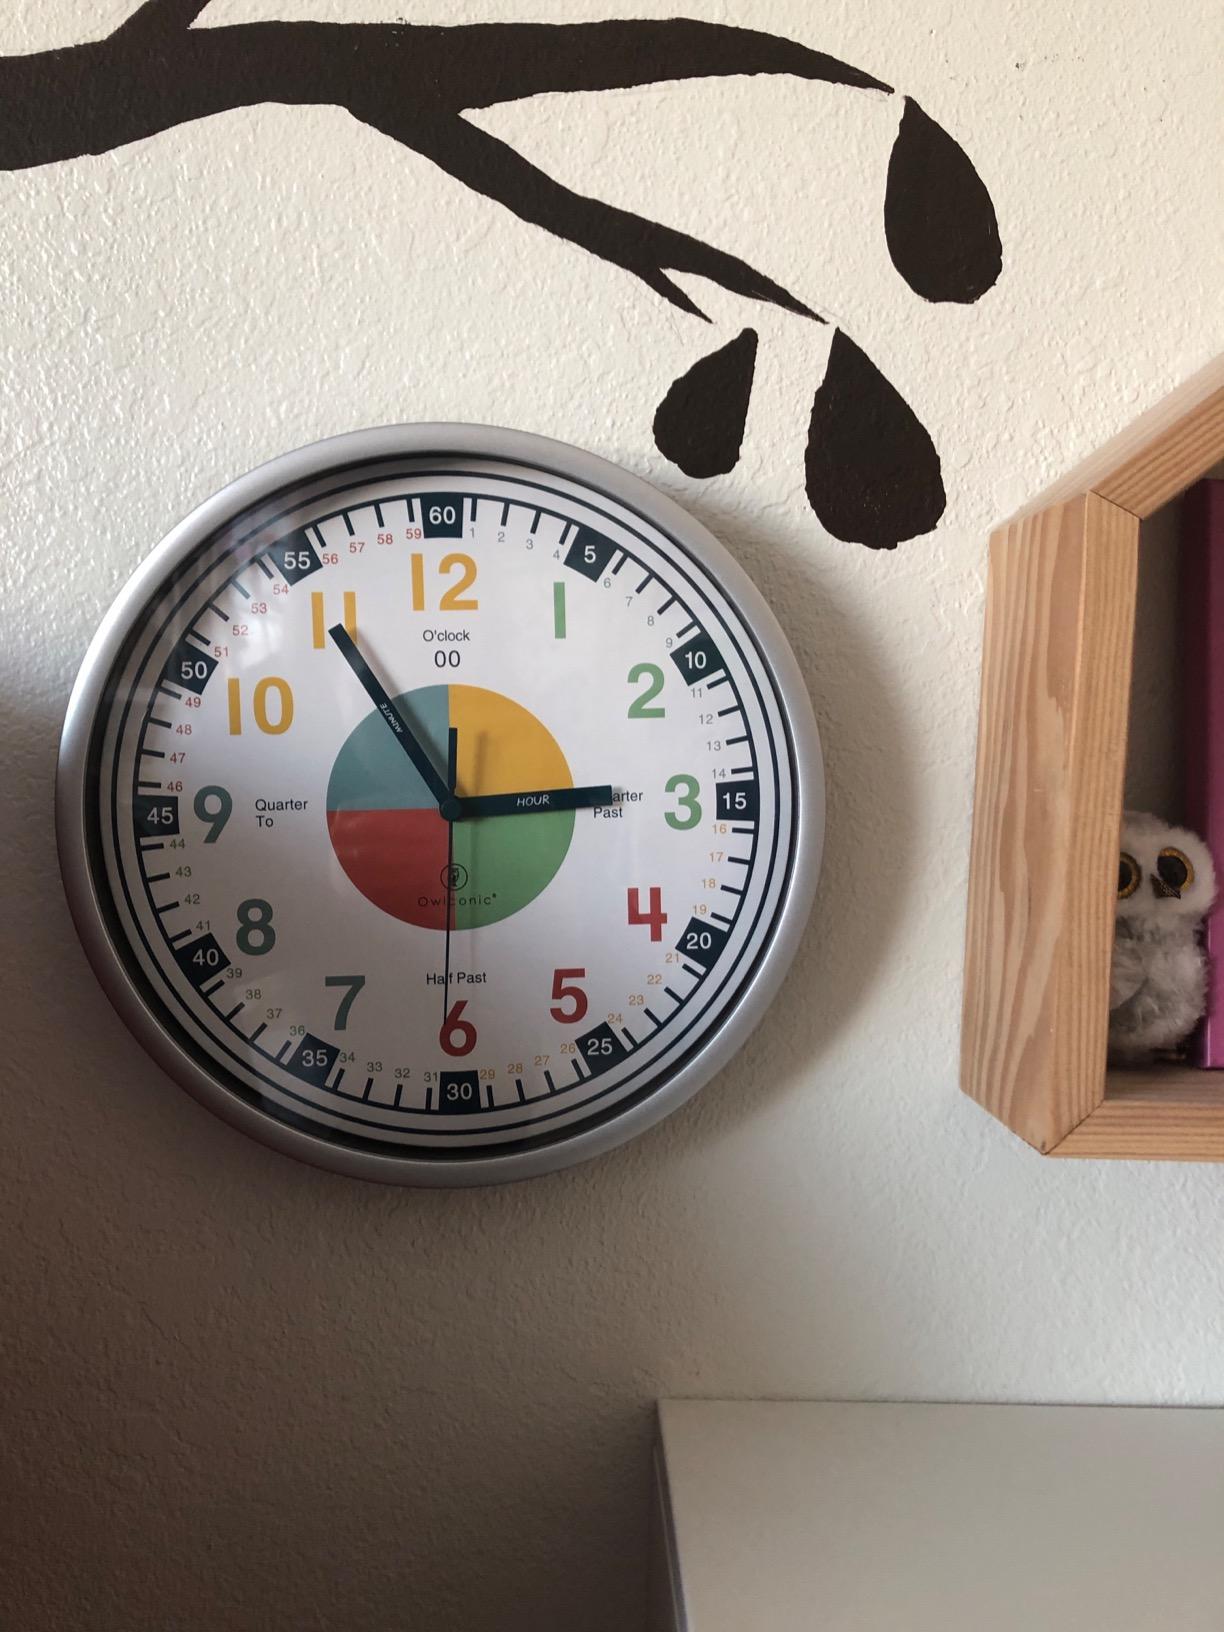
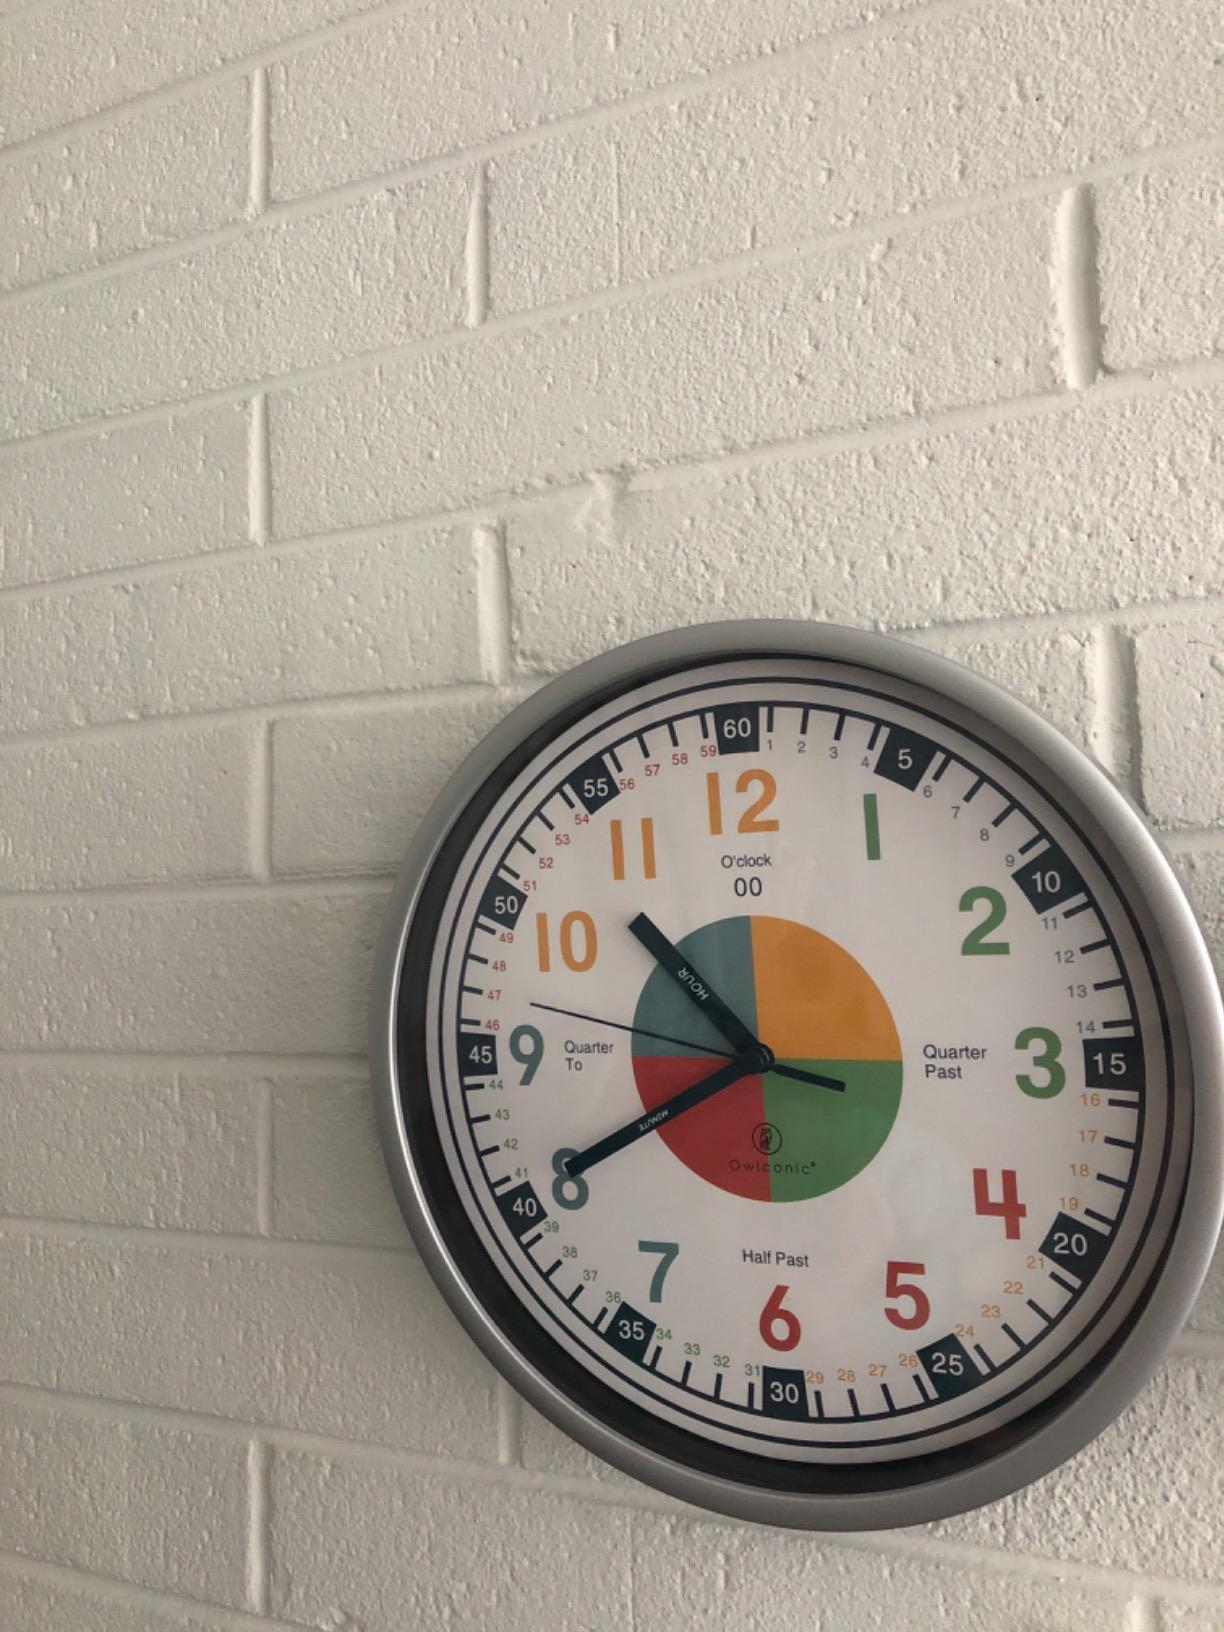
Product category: clock
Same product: yes